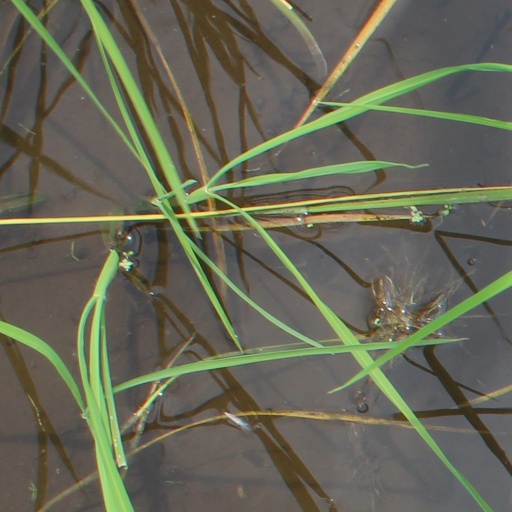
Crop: rice